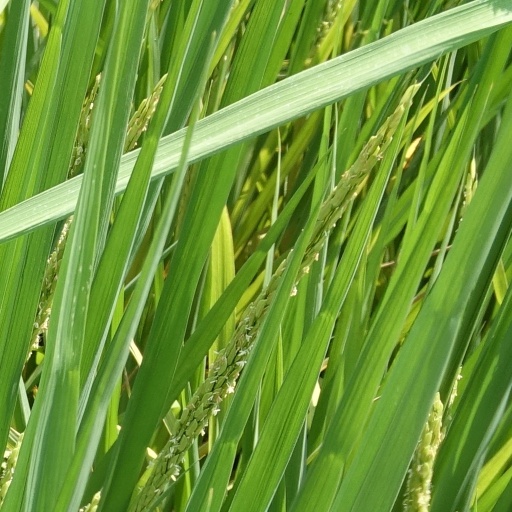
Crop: rice